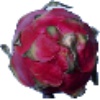
Label: red_pitahaya